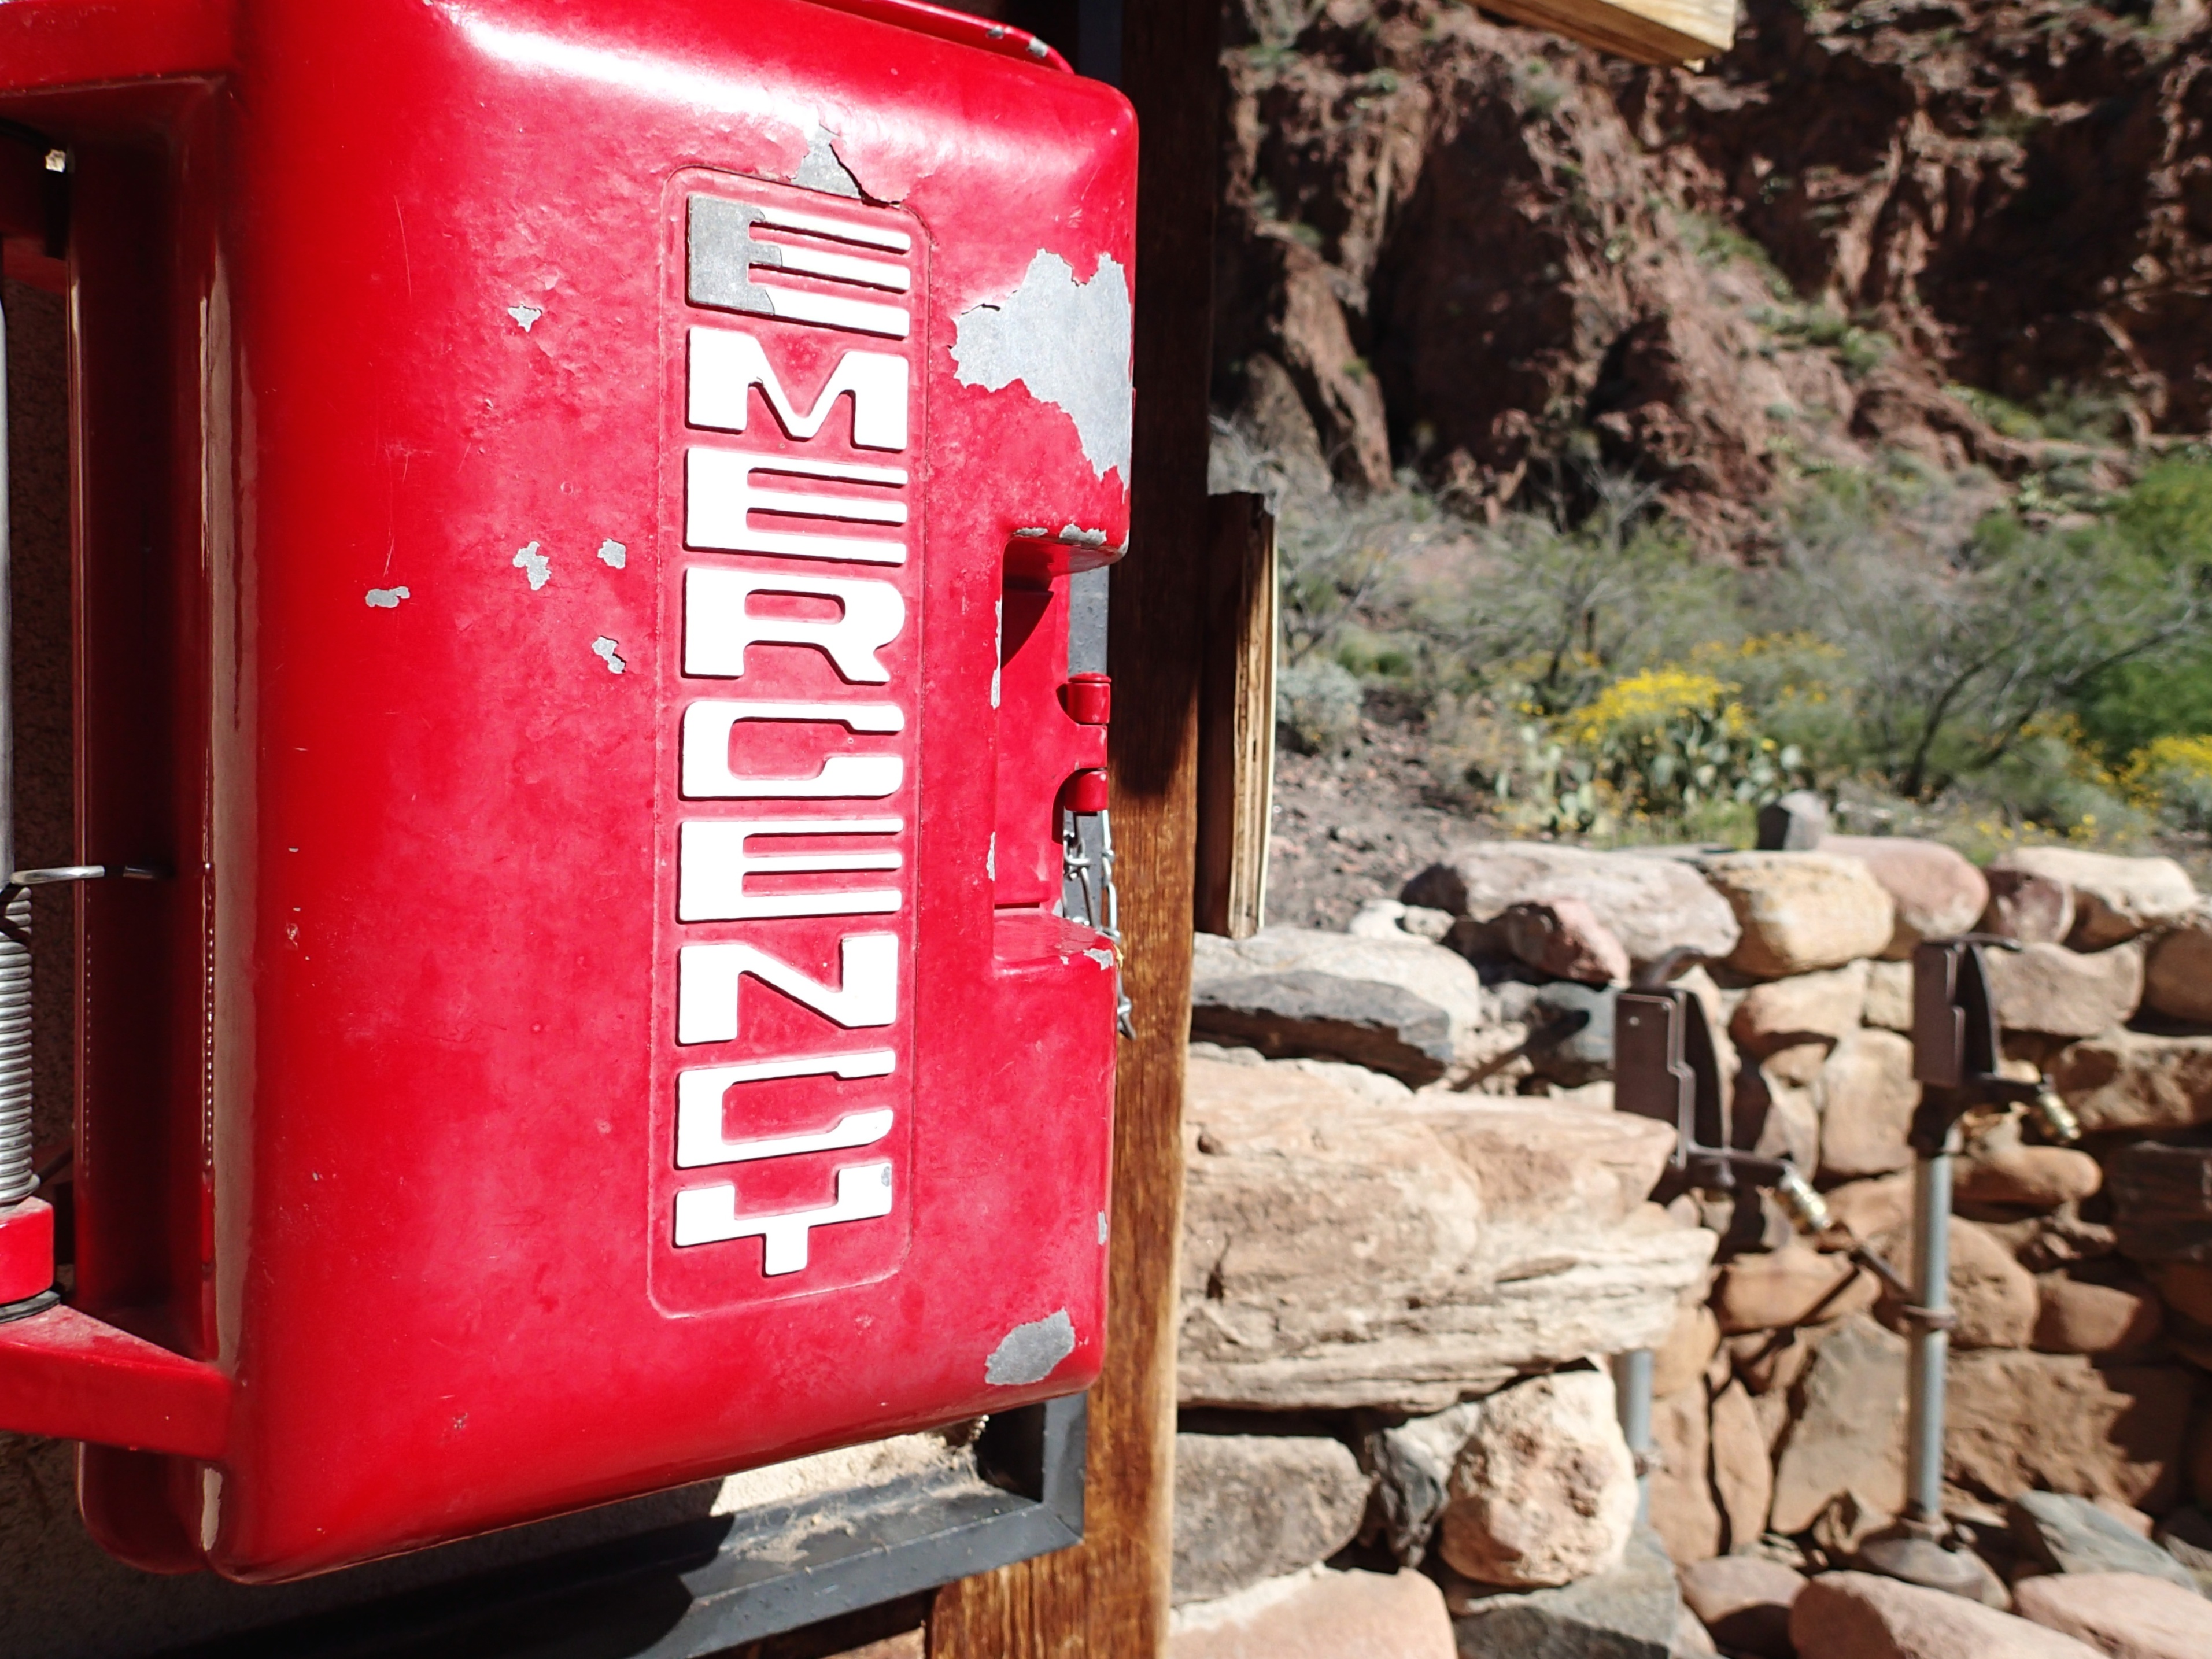
red, grandcanyon